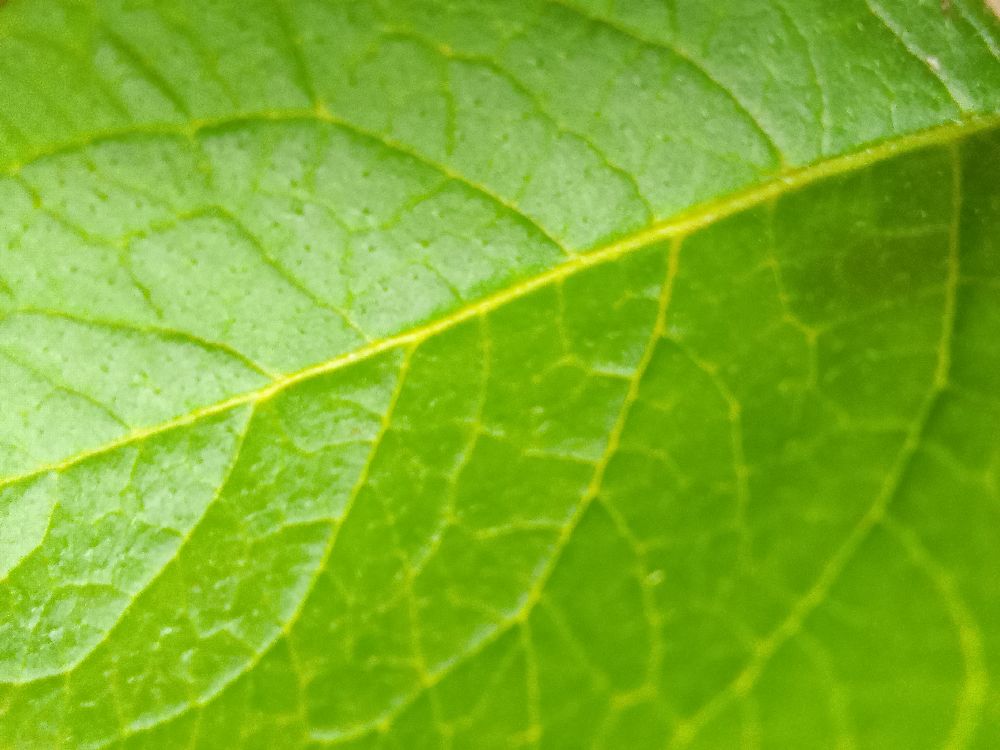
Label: Healthy